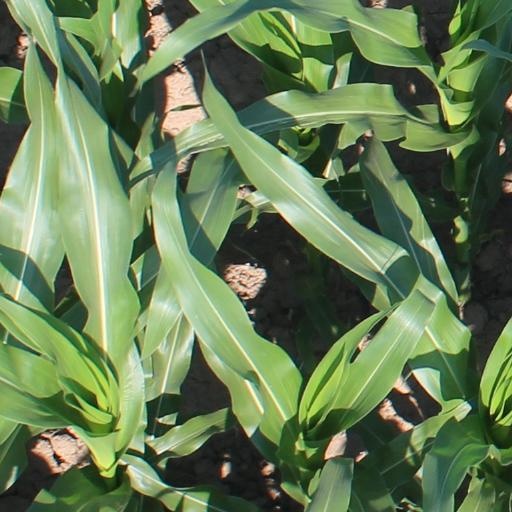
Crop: maize; corn